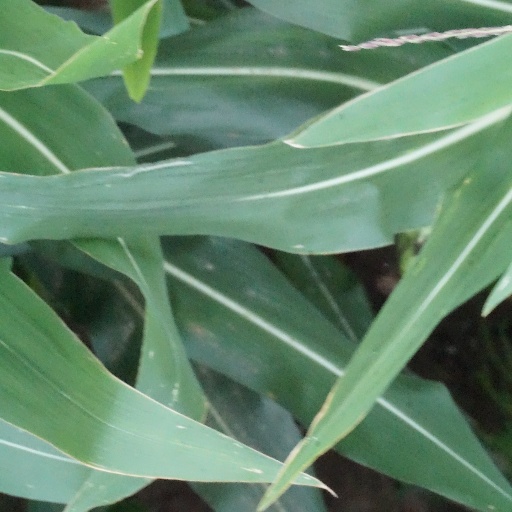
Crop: maize; corn